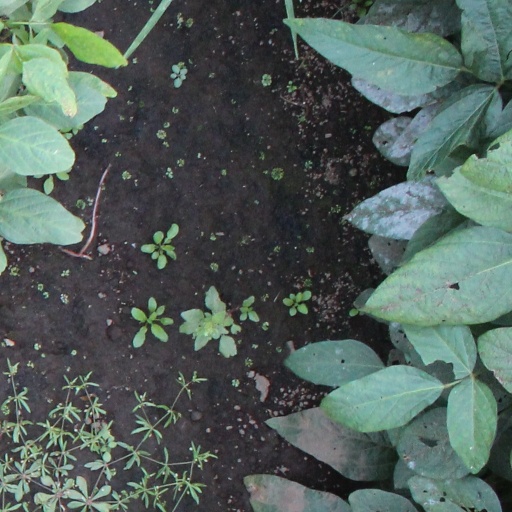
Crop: soybean